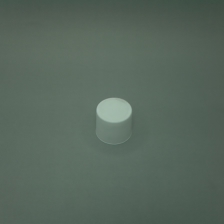
Color: white/transparent
Cap type: standard cap